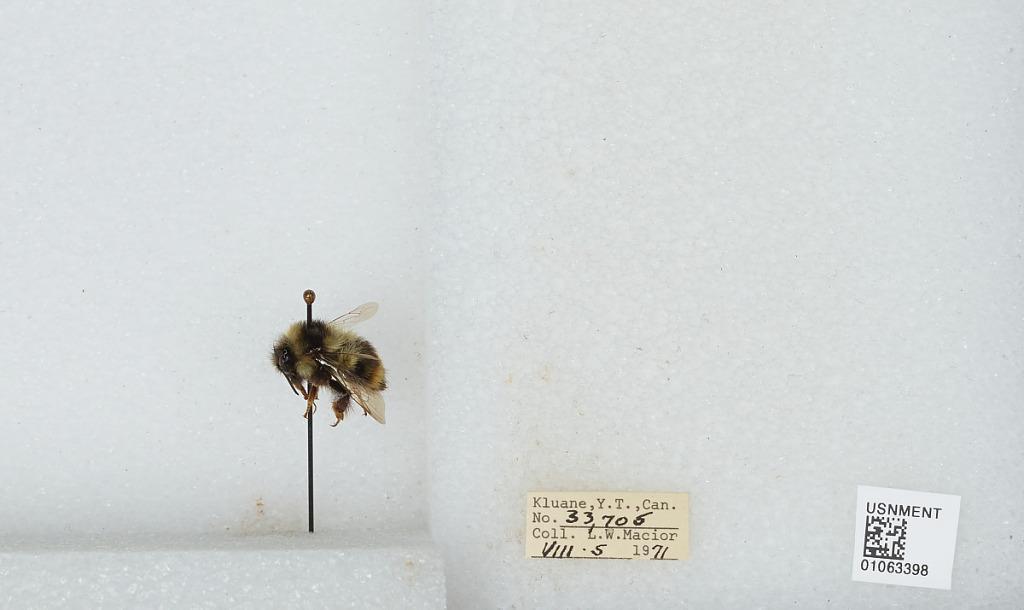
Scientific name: Bombus bifarius nearcticus
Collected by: L. Macior
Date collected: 1971-8-5
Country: Canada
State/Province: Yukon Territory
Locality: Kluane
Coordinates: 60.75, -139.5